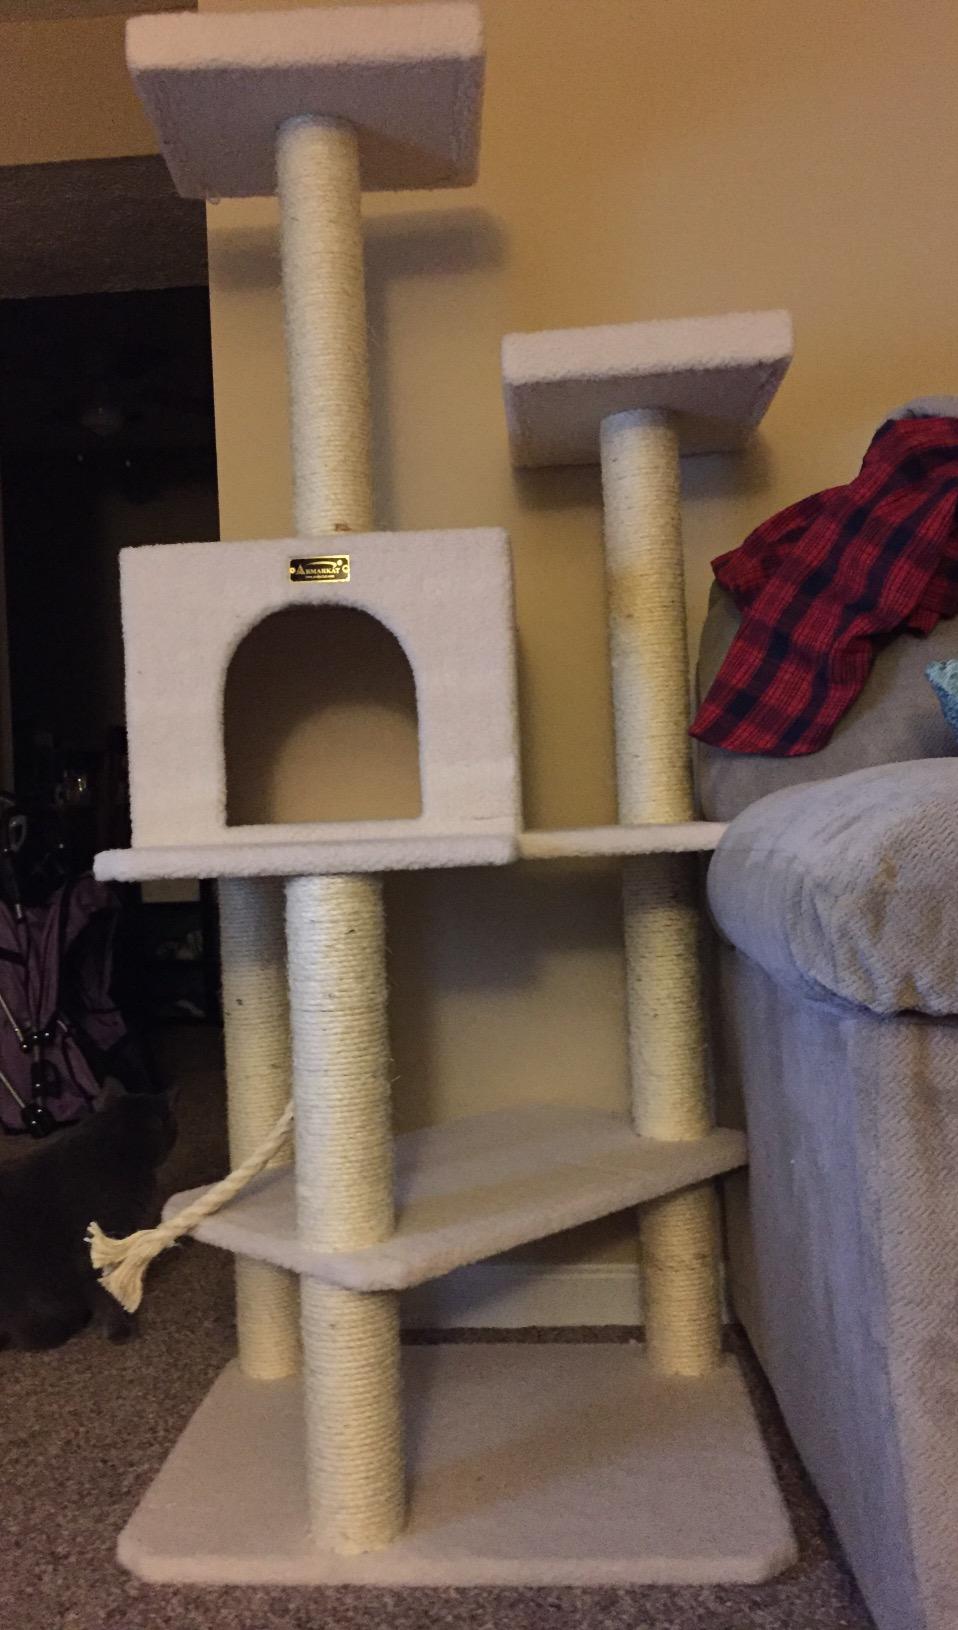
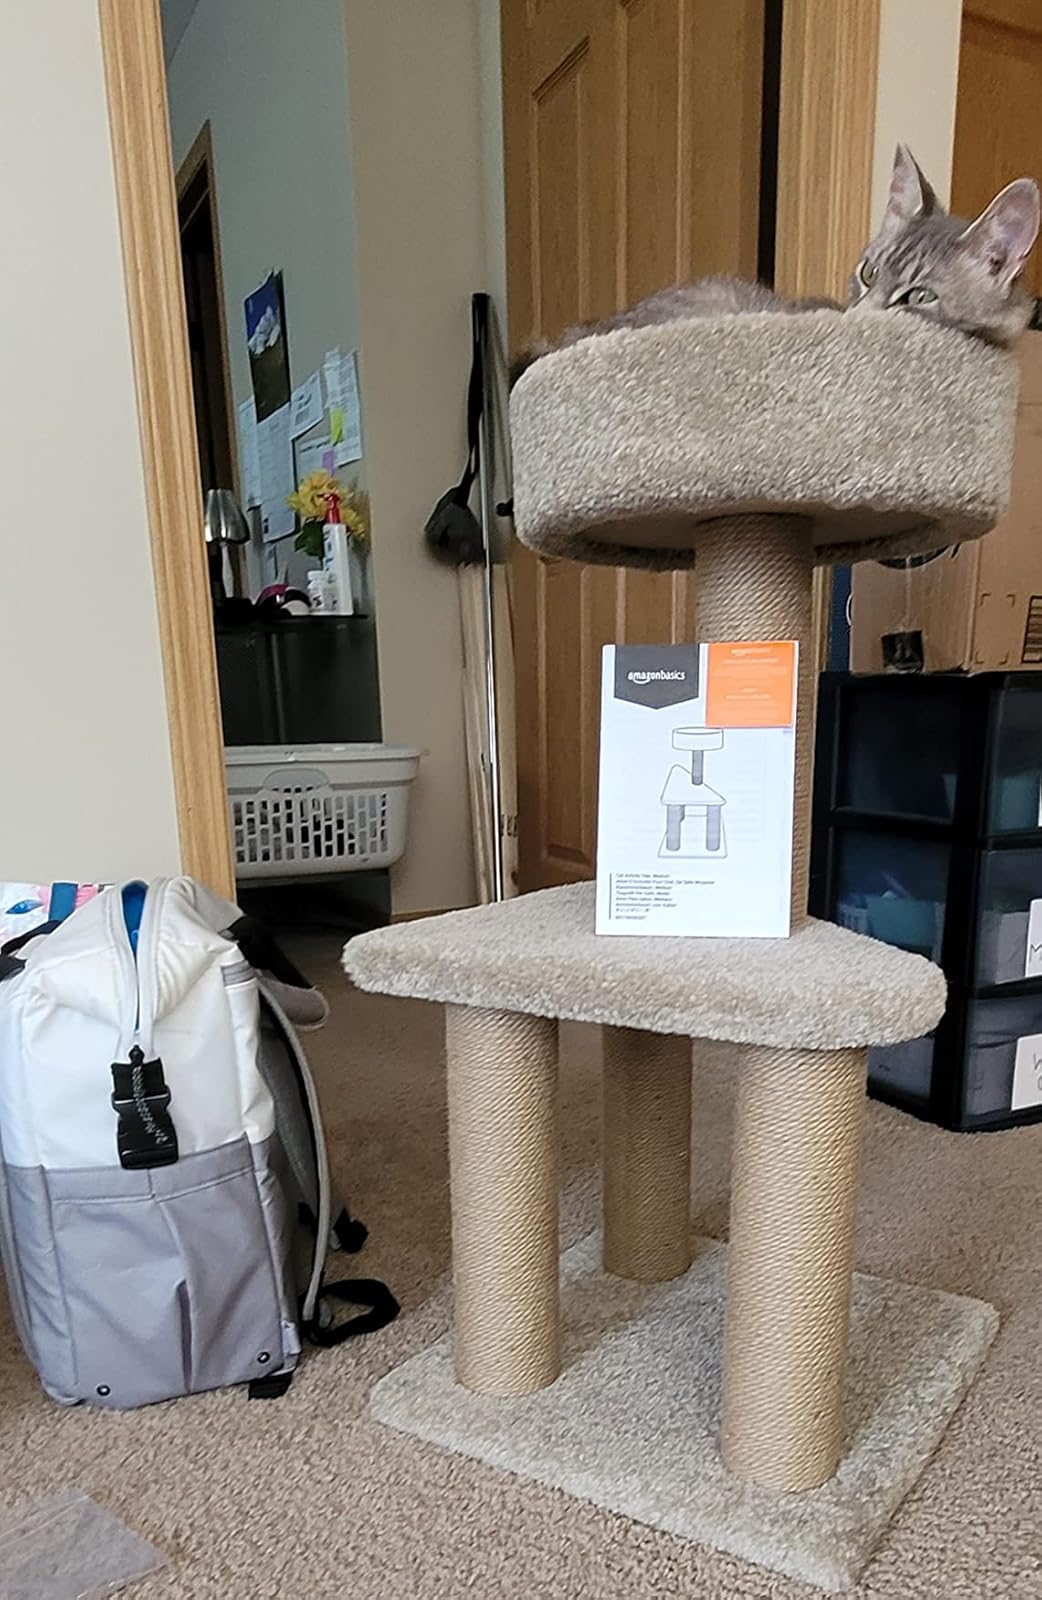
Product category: items_cat tree
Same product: no